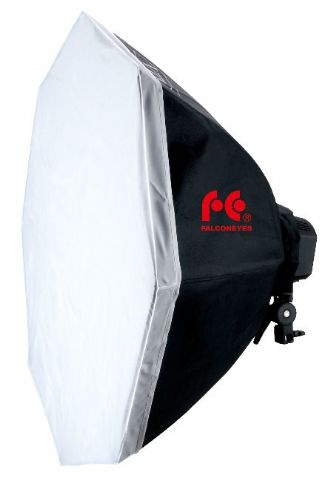
Falcon Eyes Lamp + Octabox 120cm LHD-B655FS 6x55W
De Falcon Eyes Lamp + Octabox 120cm LHD-B655FS wordt geleverd met zes spiraallampen van maar liefst 55W (vergelijkbaar met 275W per lamp) en een grote Octabox (Ø 120 cm). Deze set is daardoor geschikt voor video en productfotografie. De meegeleverde spaarlampen geven een kleurtemperatuur van 5300 Kelvin per lamp. De octabox wordt gekoppeld aan het frame van de lamp. Mogelijkheden Optioneel kunt u een reflector toevoegen met een diameter van 46 cm. Met deze reflector kunt u het licht versterken en beter bundelen. Zie: "Optionele Accessoires". Adviespagina: Hoe zet ik een octabox op?
Brand: Falcon
Category: Cameras & Optics > Photography > Lighting & Studio > Studio Lighting Controls > Softboxes